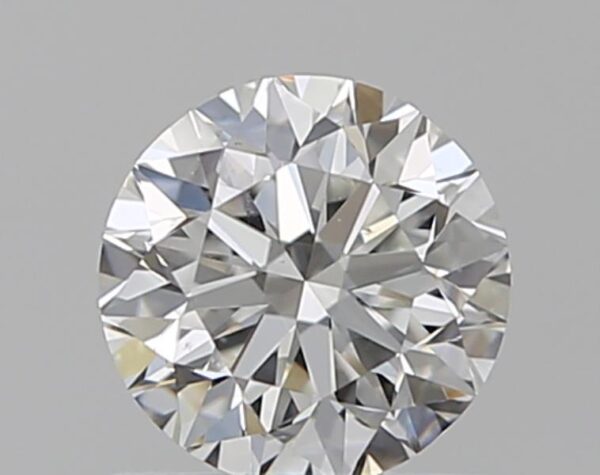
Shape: round
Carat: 0.7
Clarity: VS2
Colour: G
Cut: VG
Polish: EX
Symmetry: VG
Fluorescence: N
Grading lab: GIA
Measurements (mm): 5.51 x 5.56 x 3.58